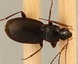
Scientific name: Calathus advena
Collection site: Niwot Ridge Mountain Research Station Site (NIWO), plot NIWO_007